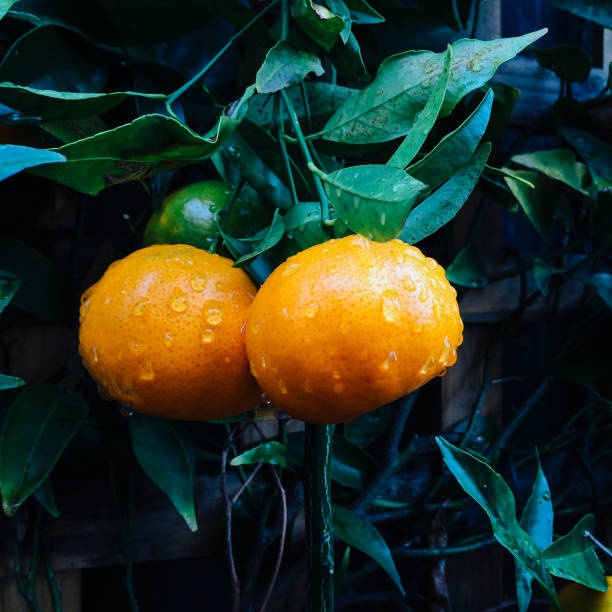
Label: mandarine